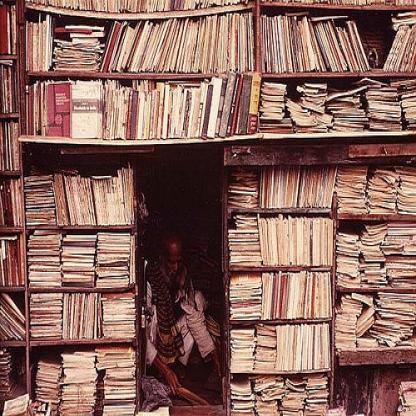
Scene: Indoor